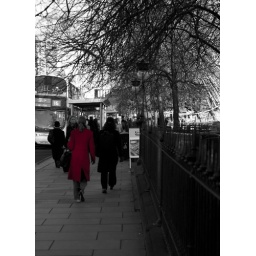
Woman in a red jacket walking in Princes st, Edinburgh.